Black Jesus Experience

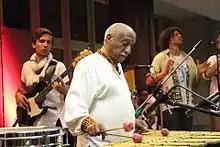
Mulatu Astatke performing with Black Jesus Experience at the 50th Anniversary of Australian and Ethiopian diplomatic relations event 2015.

Black Jesus Experience are a nine piece Ethio-jazz band based in Melbourne, Australia. Since 2009 they have been best known for collaborations with Mulatu Astatke as well as a growing discography of independent work. Black Jesus Experience blend traditional Ethiopian music with hip-hop and funk.